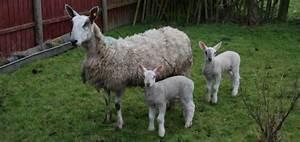
sheep